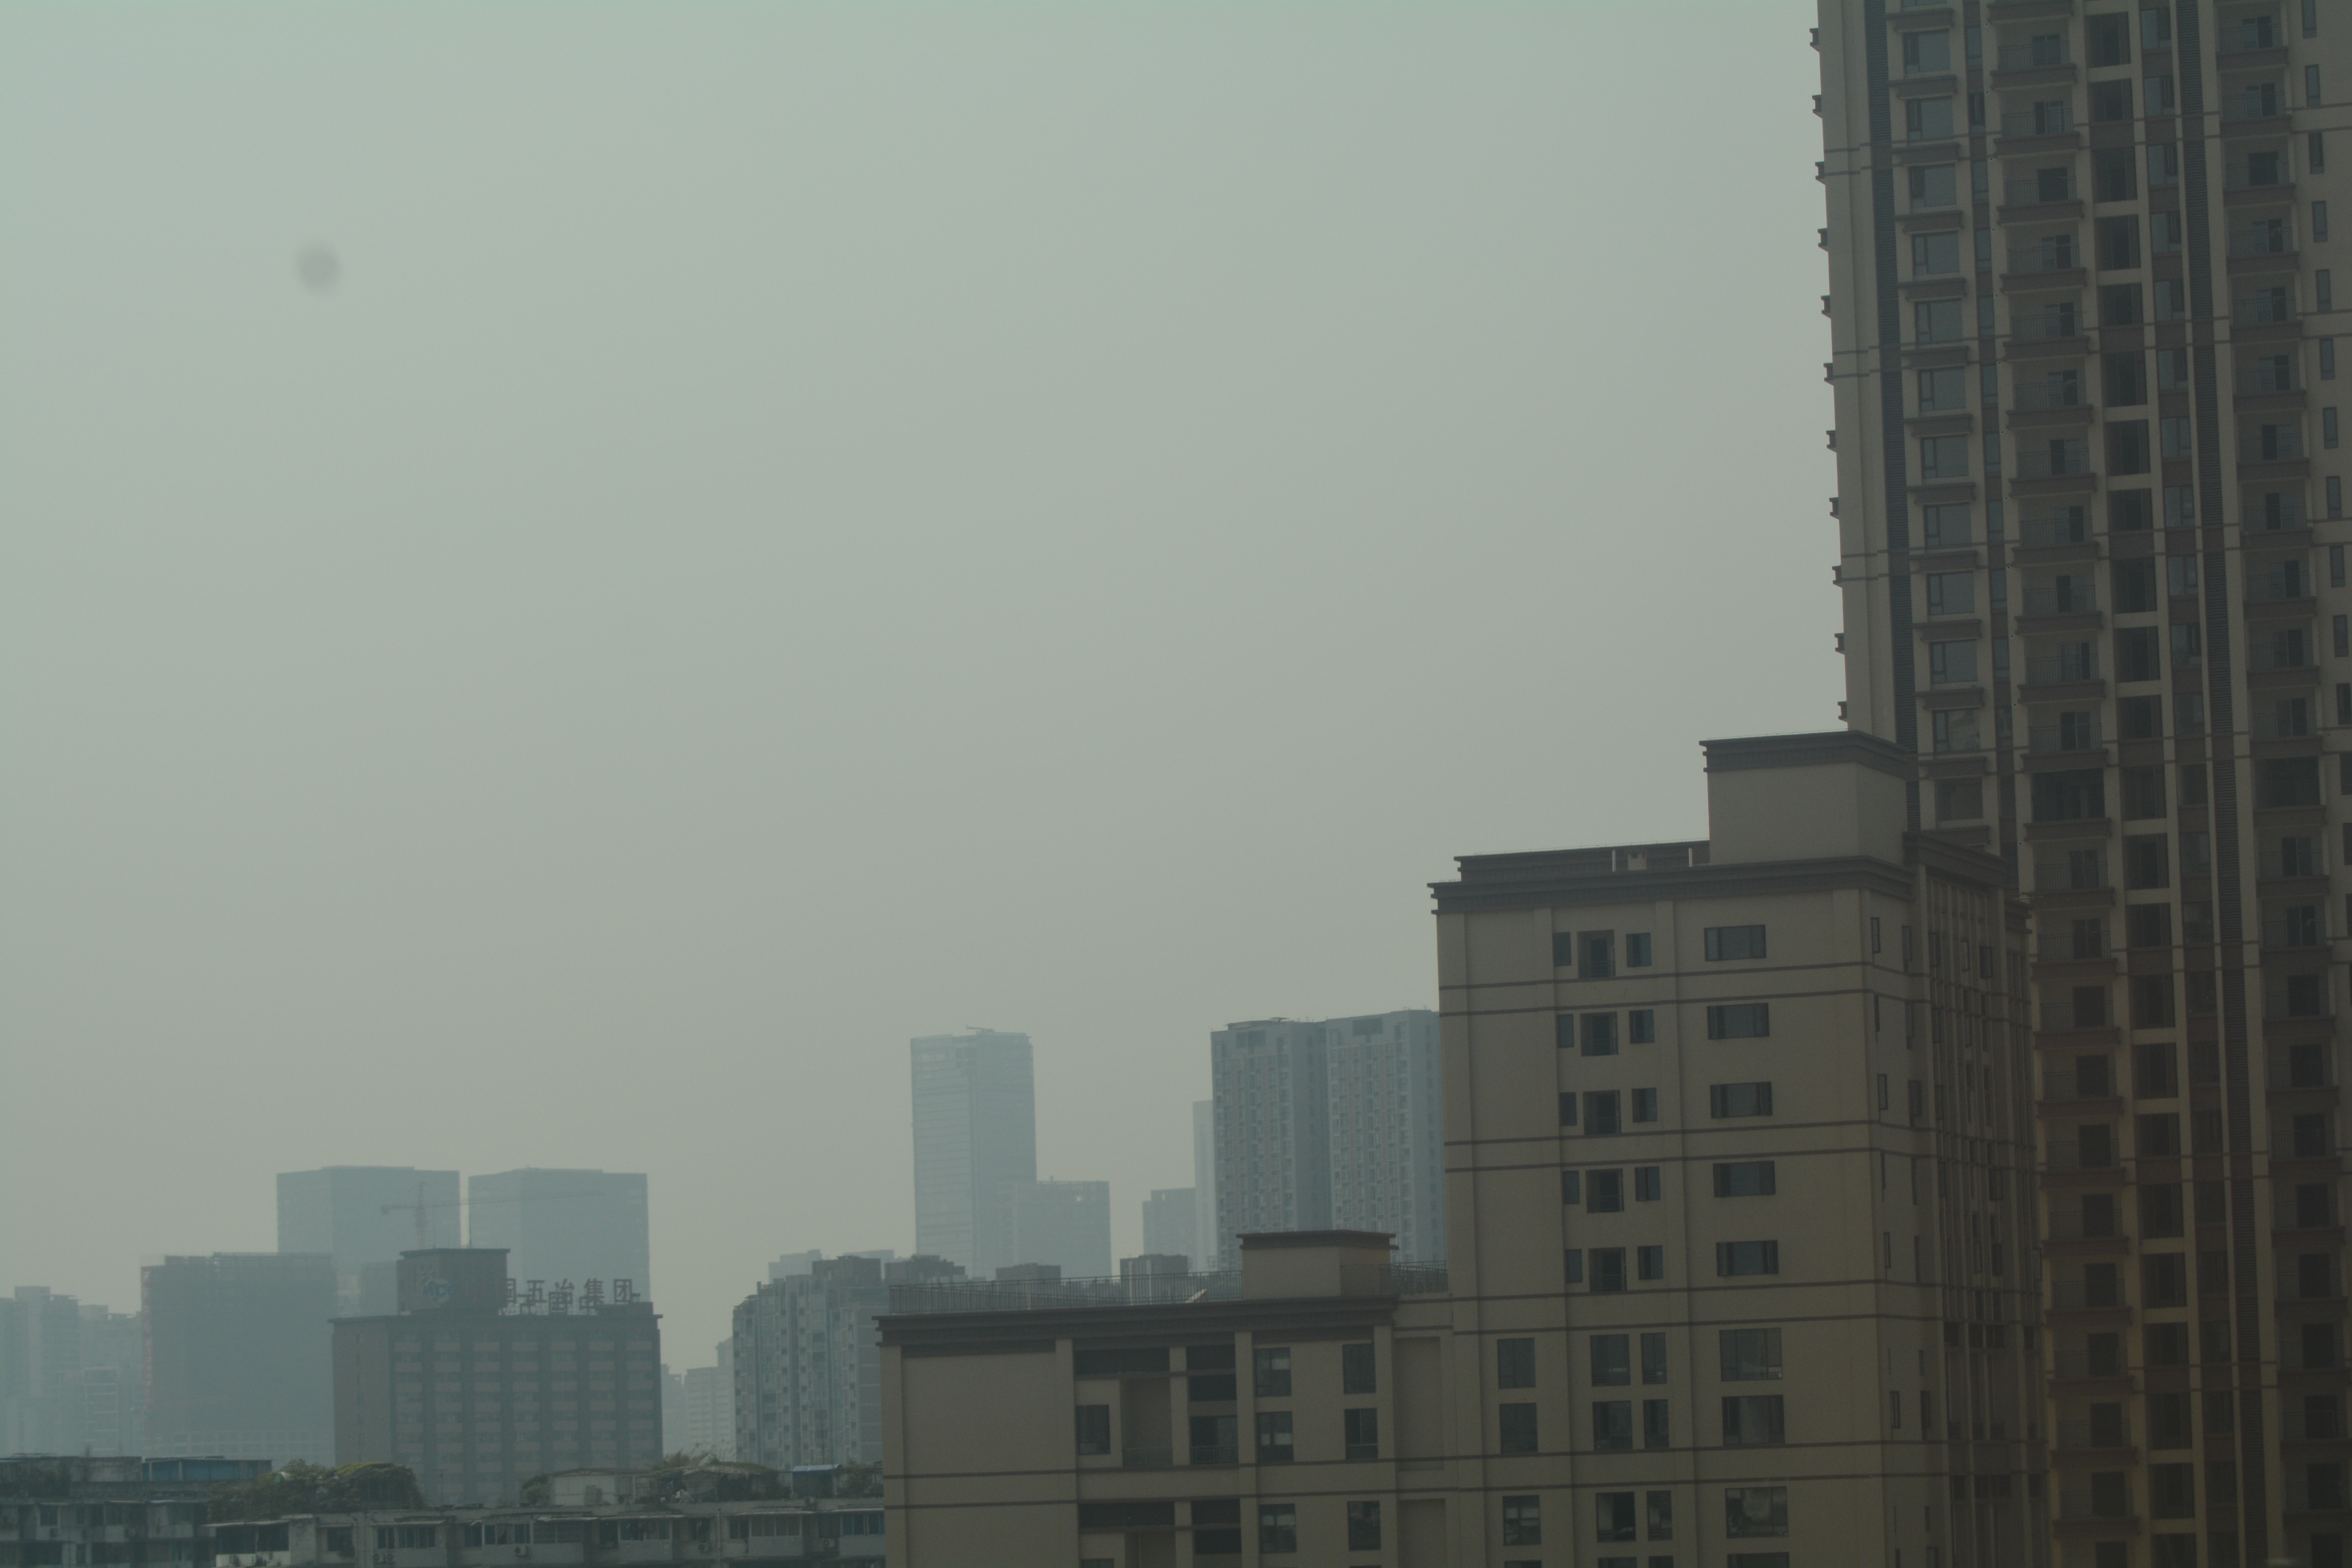
horizon, fog, skyline, morning, city, skyscraper, cityscape, downtown, weather, haze, tower block, atmospheric phenomenon, human settlement, atmosphere of earth, metropolitan area